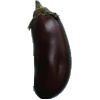
Label: eggplant